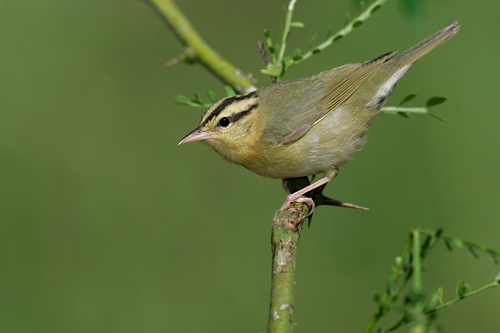
the bird has a black eyering as well as a small bill.
bird has brown body feathers, yellow breast feather, and pointed beaka small bird with a light yellow and black head, with grey and light yellow feathers covering the rest of its body.
a small bird with a thin beak, with brown feathers on the top and back of the bird, the birds head is yellow with a black stripe running on top of head.
this small bird has a black supercilliary, a pointed beak, and a green & yellow mottled breast.
this bird has wings that are brown with a yellow bodya small bird with yellow head and black eyebrow.
a small green bird, with black malar stripes, and a pointed bill.
this bird is brown with black and has a very short beak.
this is a gray bird with a light yellow head, black outer crown stripe and yellow middle crown stripe, as well as a light yellow breast.
Species: Worm Eating Warbler